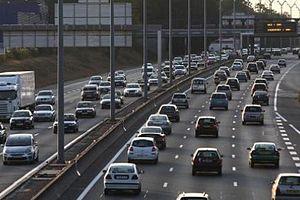
La rocade de Bordeaux permet le contournement de la capitale girondine. Elle est constituée de l'autoroute A630, section des routes européennes 05 et 70, sur la rive gauche de la Garonne, et de la route nationale 230 sur la rive droite. Elle se situe dans le prolongement de l'autoroute A10 et à l'intersection des autoroutes A89, A62 et A63.
La Nouvelle-Aquitaine est une région administrative française, créée par la réforme territoriale de 2015 et effective au 1ᵉʳ janvier 2016, après les élections régionales de décembre 2015.